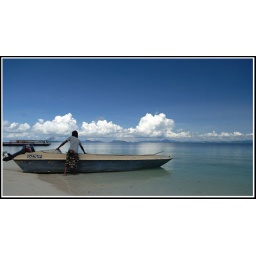
A villager posing with his boat. Notice the pure white clouds against the blue sky.